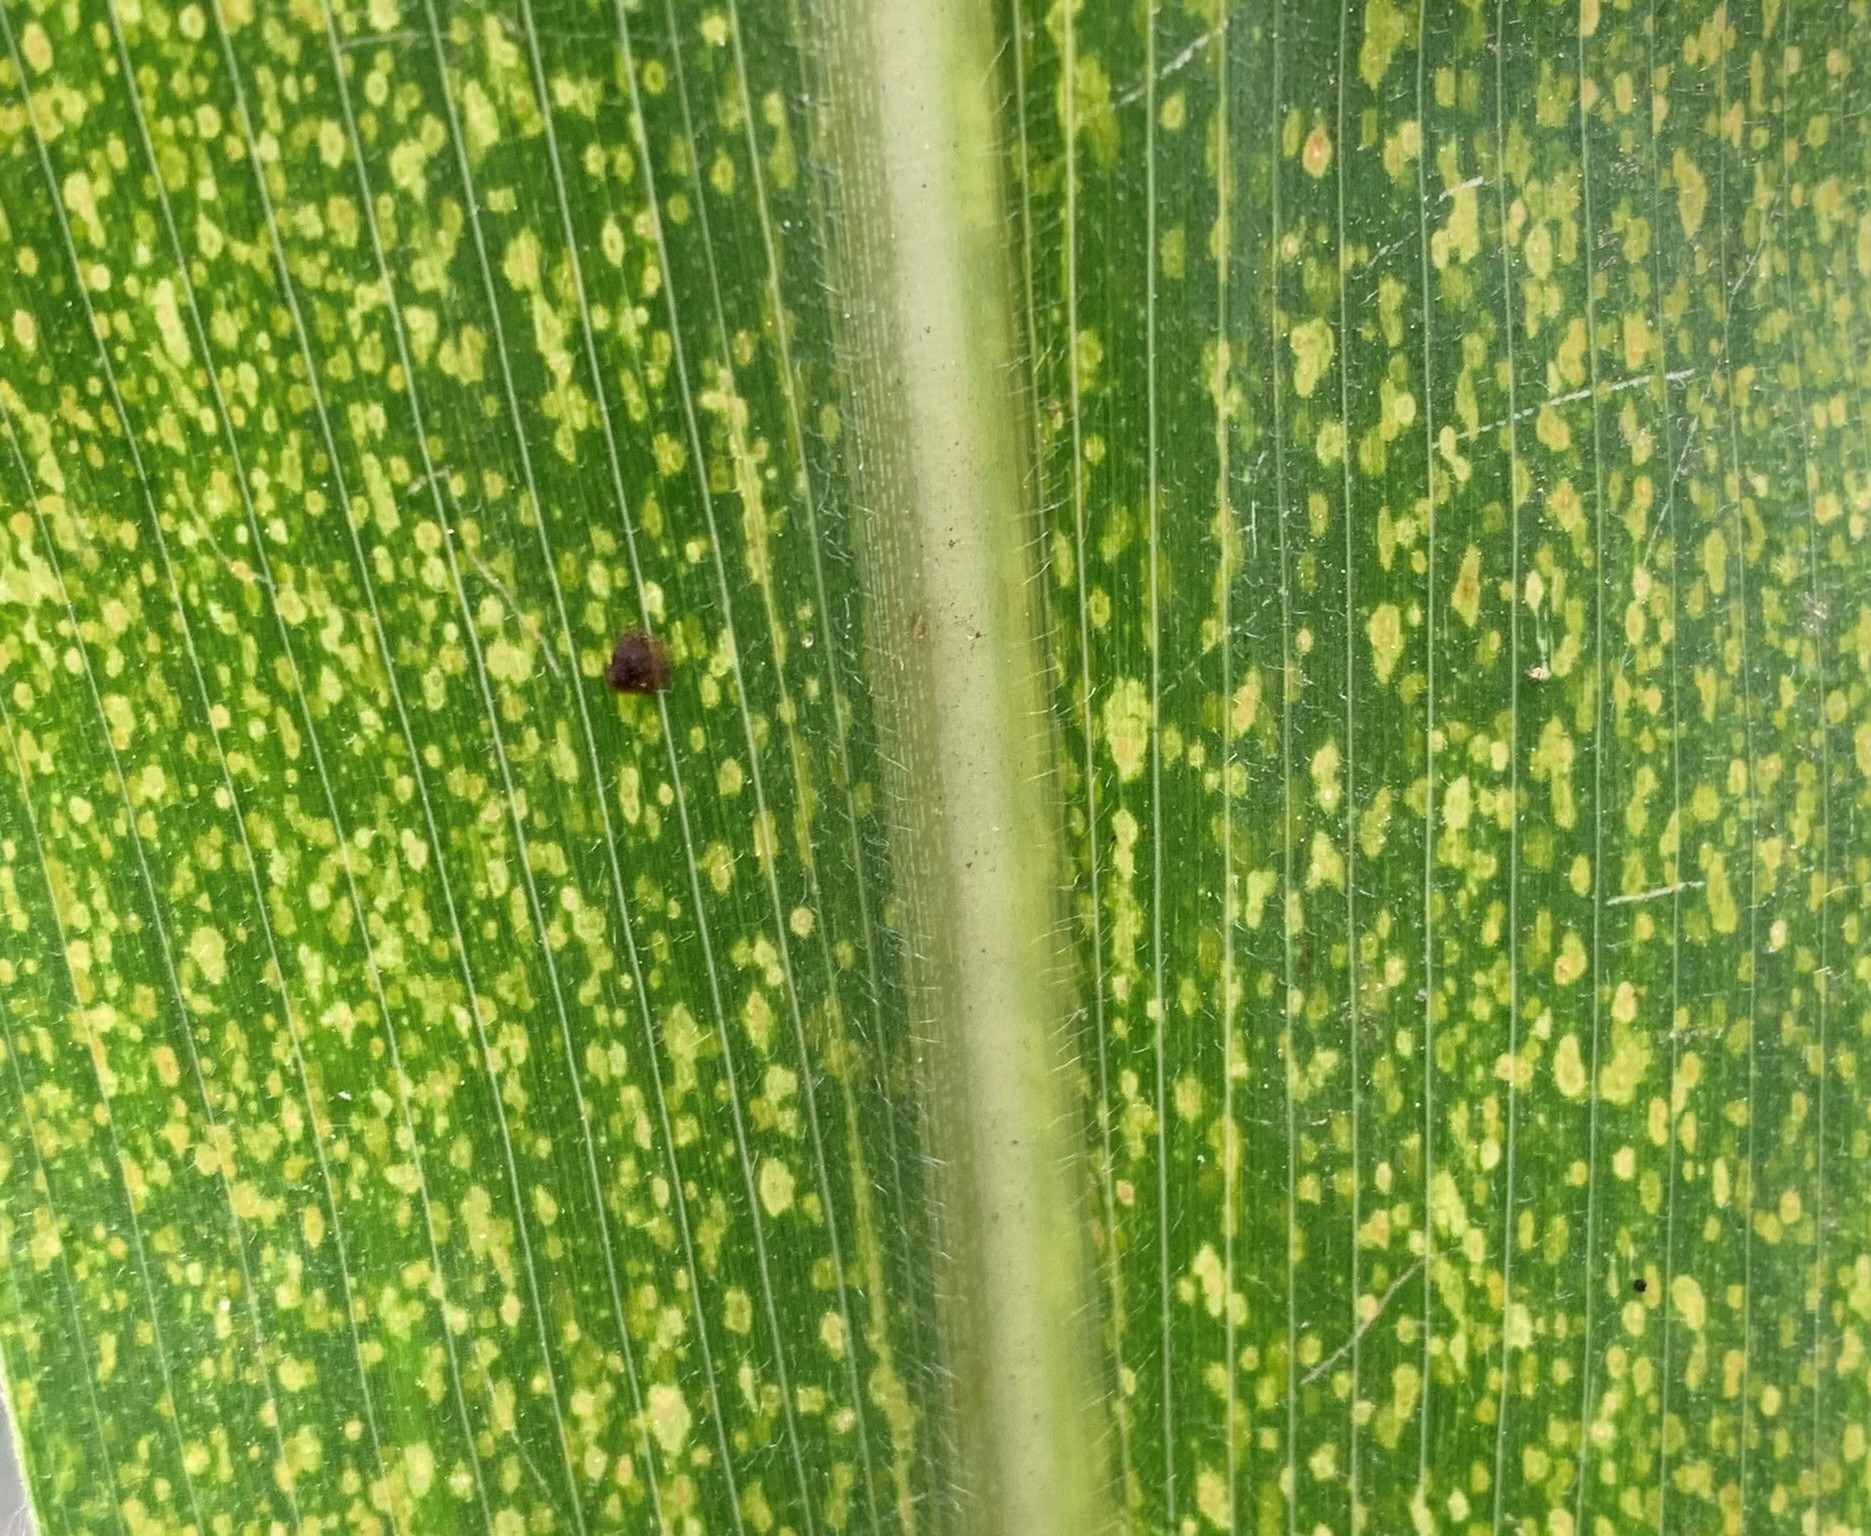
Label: MLN